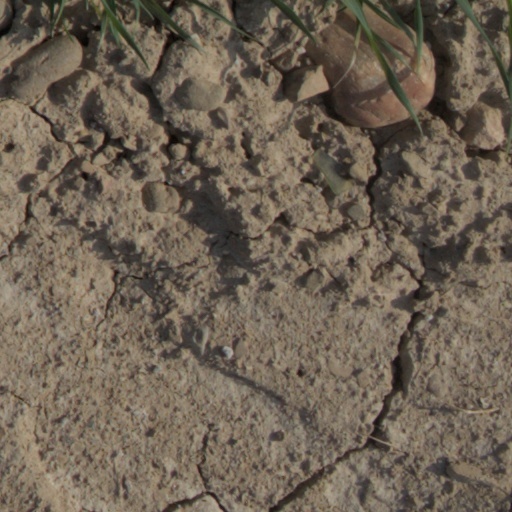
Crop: wheat